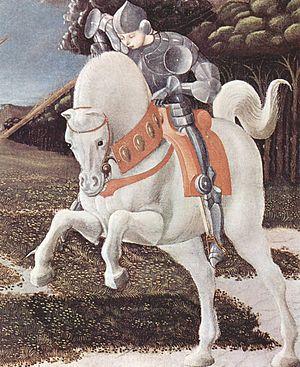
Le cheval est, dans l'art, l'animal le plus représenté depuis la Préhistoire, et l'un des plus anciens sujets artistiques. Il apparait sur tous types de supports au fil du temps, le plus souvent au milieu de batailles, dans des œuvres individuelles, comme monture de personnes importantes, ou attelé à des véhicules hippomobiles. L'art grec témoigne d'une véritable recherche anatomique, tandis que le Moyen Âge lui laisse peu de place. La Renaissance, en particulier italienne, voit l'apogée de la statue équestre, devenue un genre à part entière.